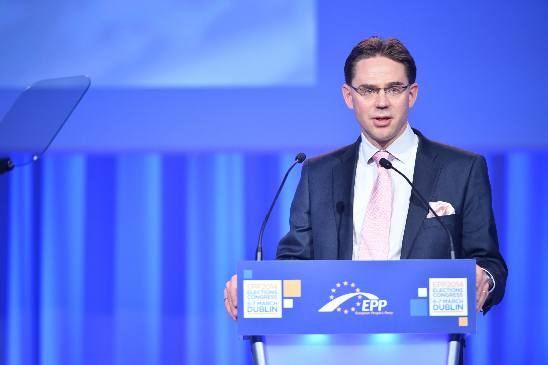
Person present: Yes